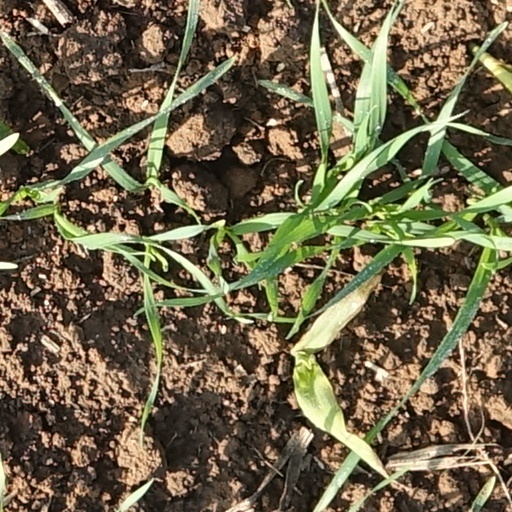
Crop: wheat